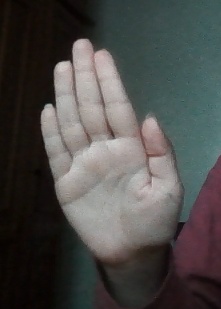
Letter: seen